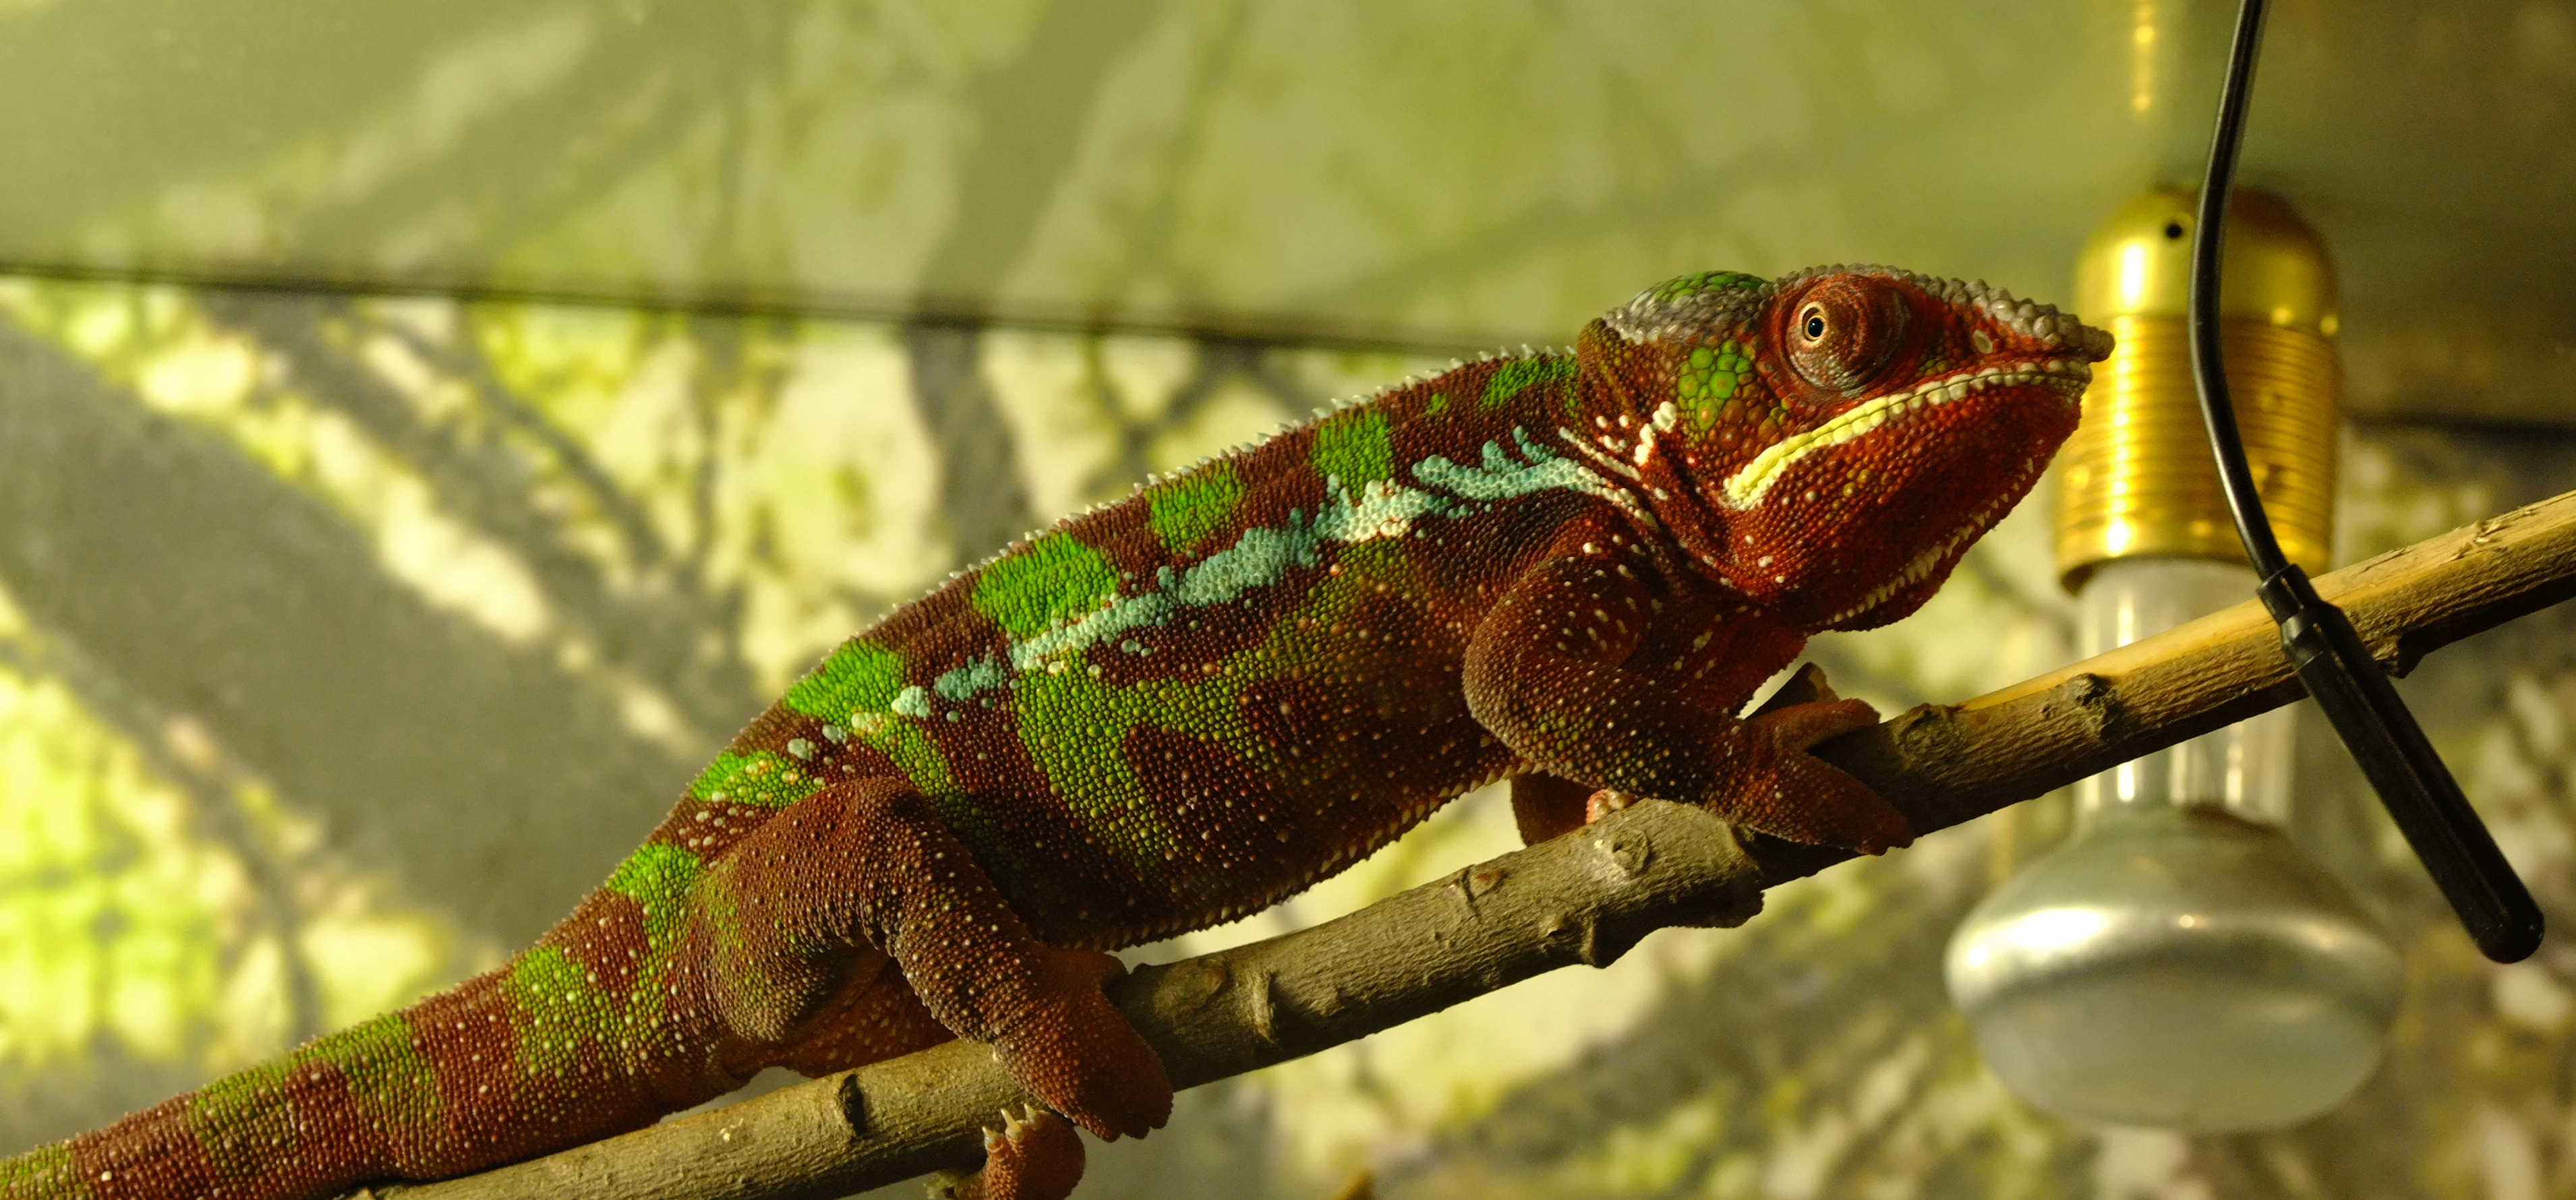
chameleon, close, exotic, green, lizard, nature, pet, plant, prehensile, reptile, skin, tail, tree, iguania, scaled reptile, fauna, iguana, organism, terrestrial animal, agamidae